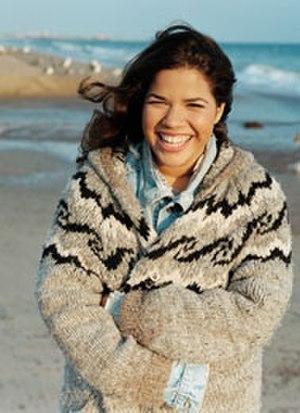
America Georgina Ferrera, née le 18 avril 1984 à Los Angeles aux États-Unis, est une actrice américaine d'origine hondurienne.